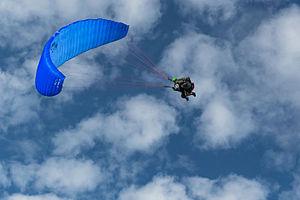
Vol de parapente en duo sur le puy de Dôme, France.
Le parapente est un aéronef dérivé du parachute, permettant la pratique du vol libre ou du paramoteur. De nos jours, son utilisation, qui constitue un loisir et un sport, est indépendante du parachutisme et se rapproche plus d'autres pratiques de sports aériens comme le vol à voile ou le deltaplane. Le mini parapente étend encore les possibilités de pratiques.